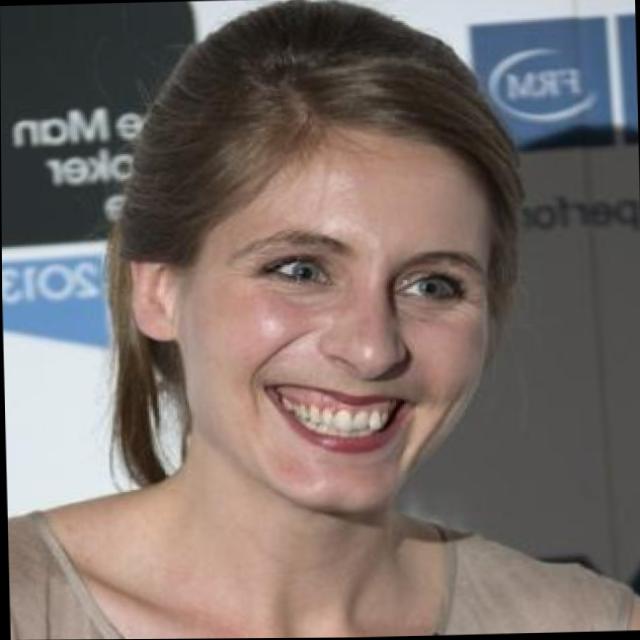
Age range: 21-44